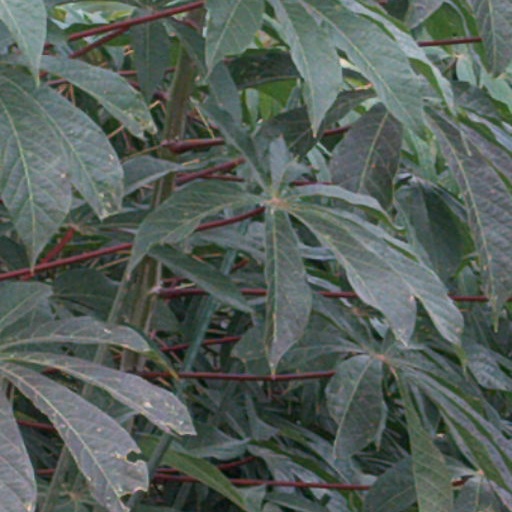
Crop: cassava